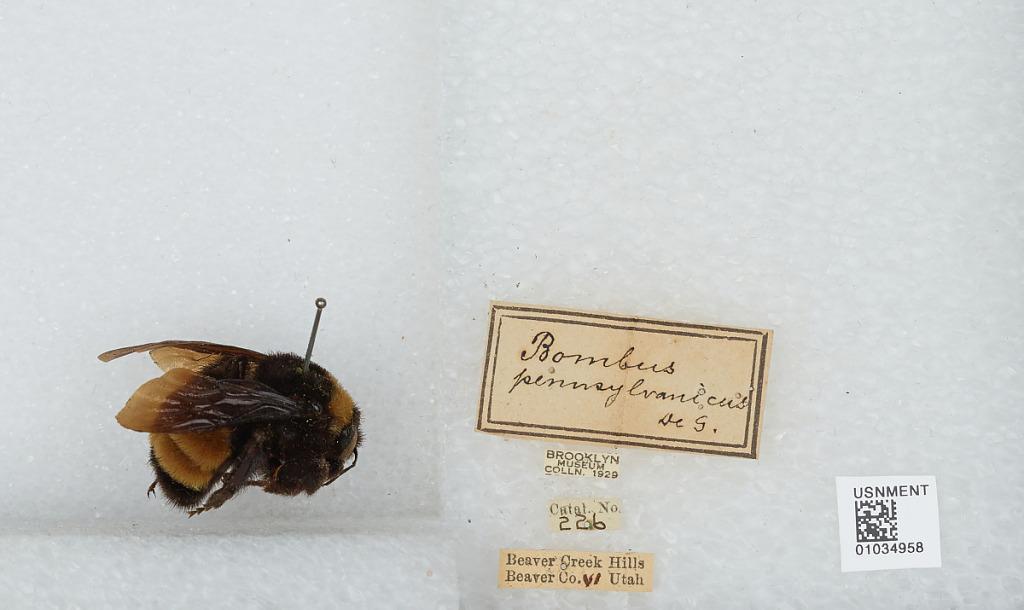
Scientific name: Bombus (Fervidobombus) pensylvanicus pensylvanicus (De Geer)
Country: United States
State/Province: Utah
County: Beaver
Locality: Beaver Creek Hills
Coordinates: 38.2689, -112.552